The Mall, London

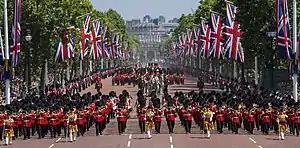
Queen Elizabeth II and royal family return from Trooping the Colour in 2018 with Admiralty Arch in the background

The Mall is a ceremonial route and roadway in the City of Westminster, central London, that travels between Buckingham Palace at its western end and Trafalgar Square via Admiralty Arch to the east. Along the north side of The Mall is green space and St. James's Palace with other official buildings, and to the south is St James's Park. Near the east end at Trafalgar Square and Whitehall it is met by Horse Guards Road and Spring Gardens, near the west end at the Victoria Memorial it is met by the Constitution Hill roadway and the Spur Road to the street of Buckingham Gate. It is closed to traffic on Saturdays, Sundays, public holidays and on ceremonial occasions.